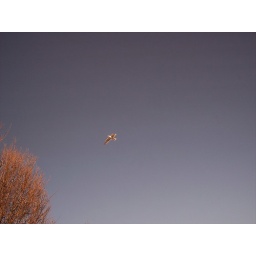
A seagull flying by.This window is in Greenwood, Seattle March 7th. 2008